Mezek Peak

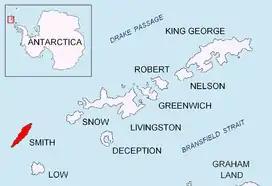
Location of Smith Island in the South Shetland Islands.

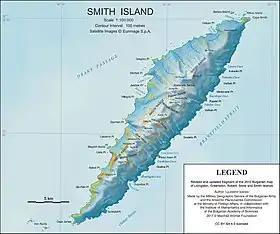
Topographic map of Smith Island.

Mezek Peak is a sharp peak rising to 1555 m in Imeon Range on Smith Island, South Shetland Islands. Situated 1.07 km east of Mount Pisgah and 4.02 km southwest by south of Mount Christi. Precipitous and predominantly ice-free east slopes. Overlooking Dalgopol Glacier to the northwest and Nosei Glacier to the east. Bulgarian early mapping in 2009. Named after the medieval fortress of Mezek in southeastern Bulgaria.